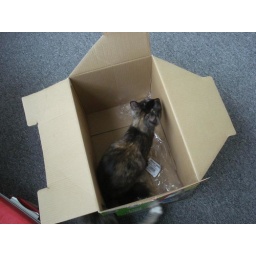
cat in a box